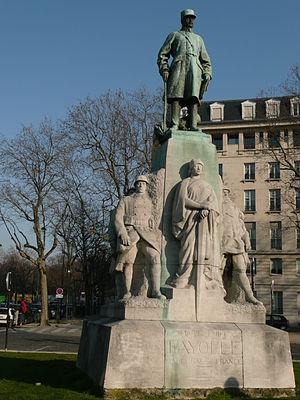
Statue du maréchal Fayolle Place Vauban à Paris (VIIe).